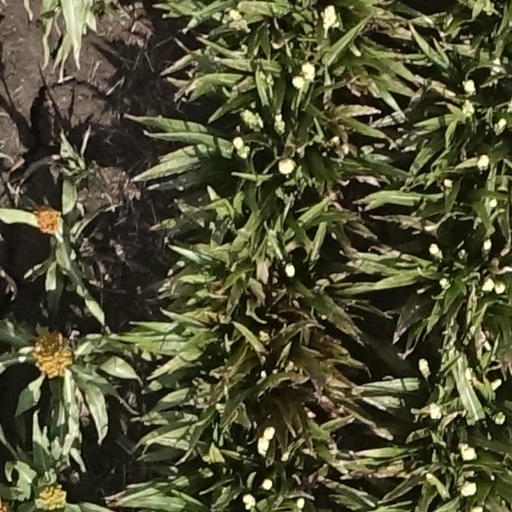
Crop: sorghum